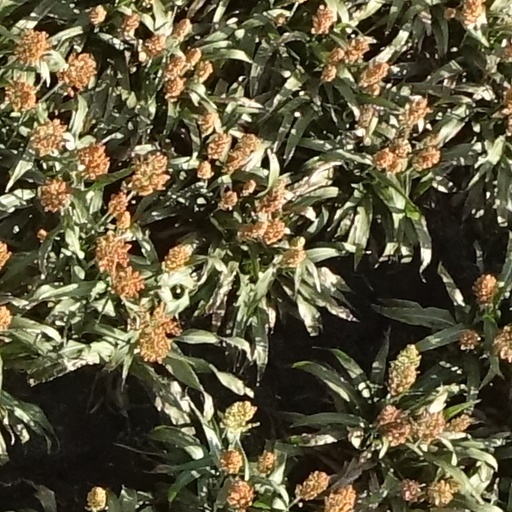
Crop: sorghum